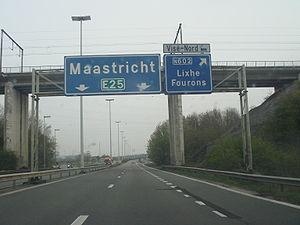
Autoroute E25 à la frontière entre les Pays-Bas et la Belgique
L'autoroute belge A25 est une autoroute reliant Liège à Maastricht. Son tracé est parallèle entre Cheratte et la frontière néerlandaise à celui de la ligne 40 des chemins de fer belges.